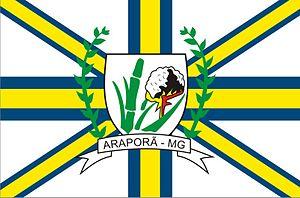
Araporã est une municipalité brésilienne de l'État du Minas Gerais et la microrégion d'Uberlândia.